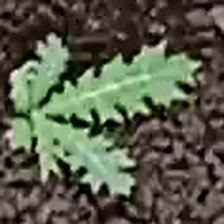
Weed species: Bilayat_(Mexicana_Argemone)